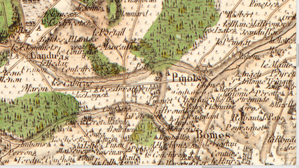
Carte de Cassini n°105 (Gironde, zoom sur Pujols-sur-Ciron), 1756.
Pujols-sur-Ciron est une commune du Sud-Ouest de la France, située dans le département de la Gironde, en région Nouvelle-Aquitaine.